Gimnasia y Esgrima de Mendoza

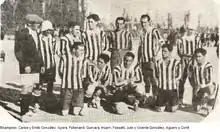
Gimnasia y Esgrima in 1923

In 1910 the club toured outside the Province for the first time, playing a match against Club Atlético Sanjuanino in San Juan province. Gimnasia y Esgrima won the match by 2–0.